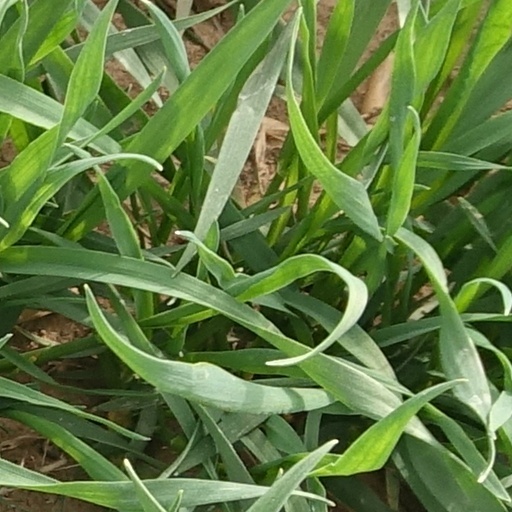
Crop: wheat